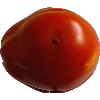
Label: Tomato 1